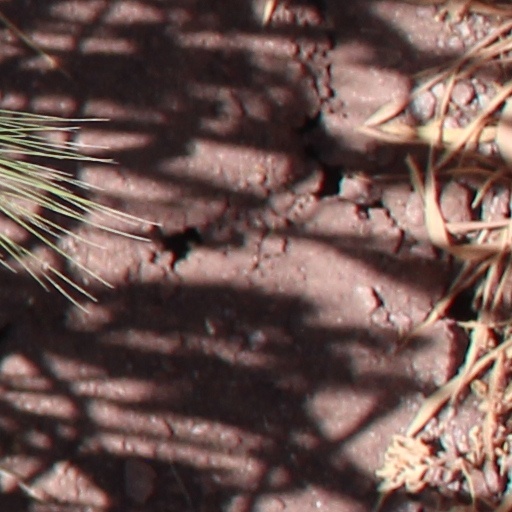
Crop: wheat